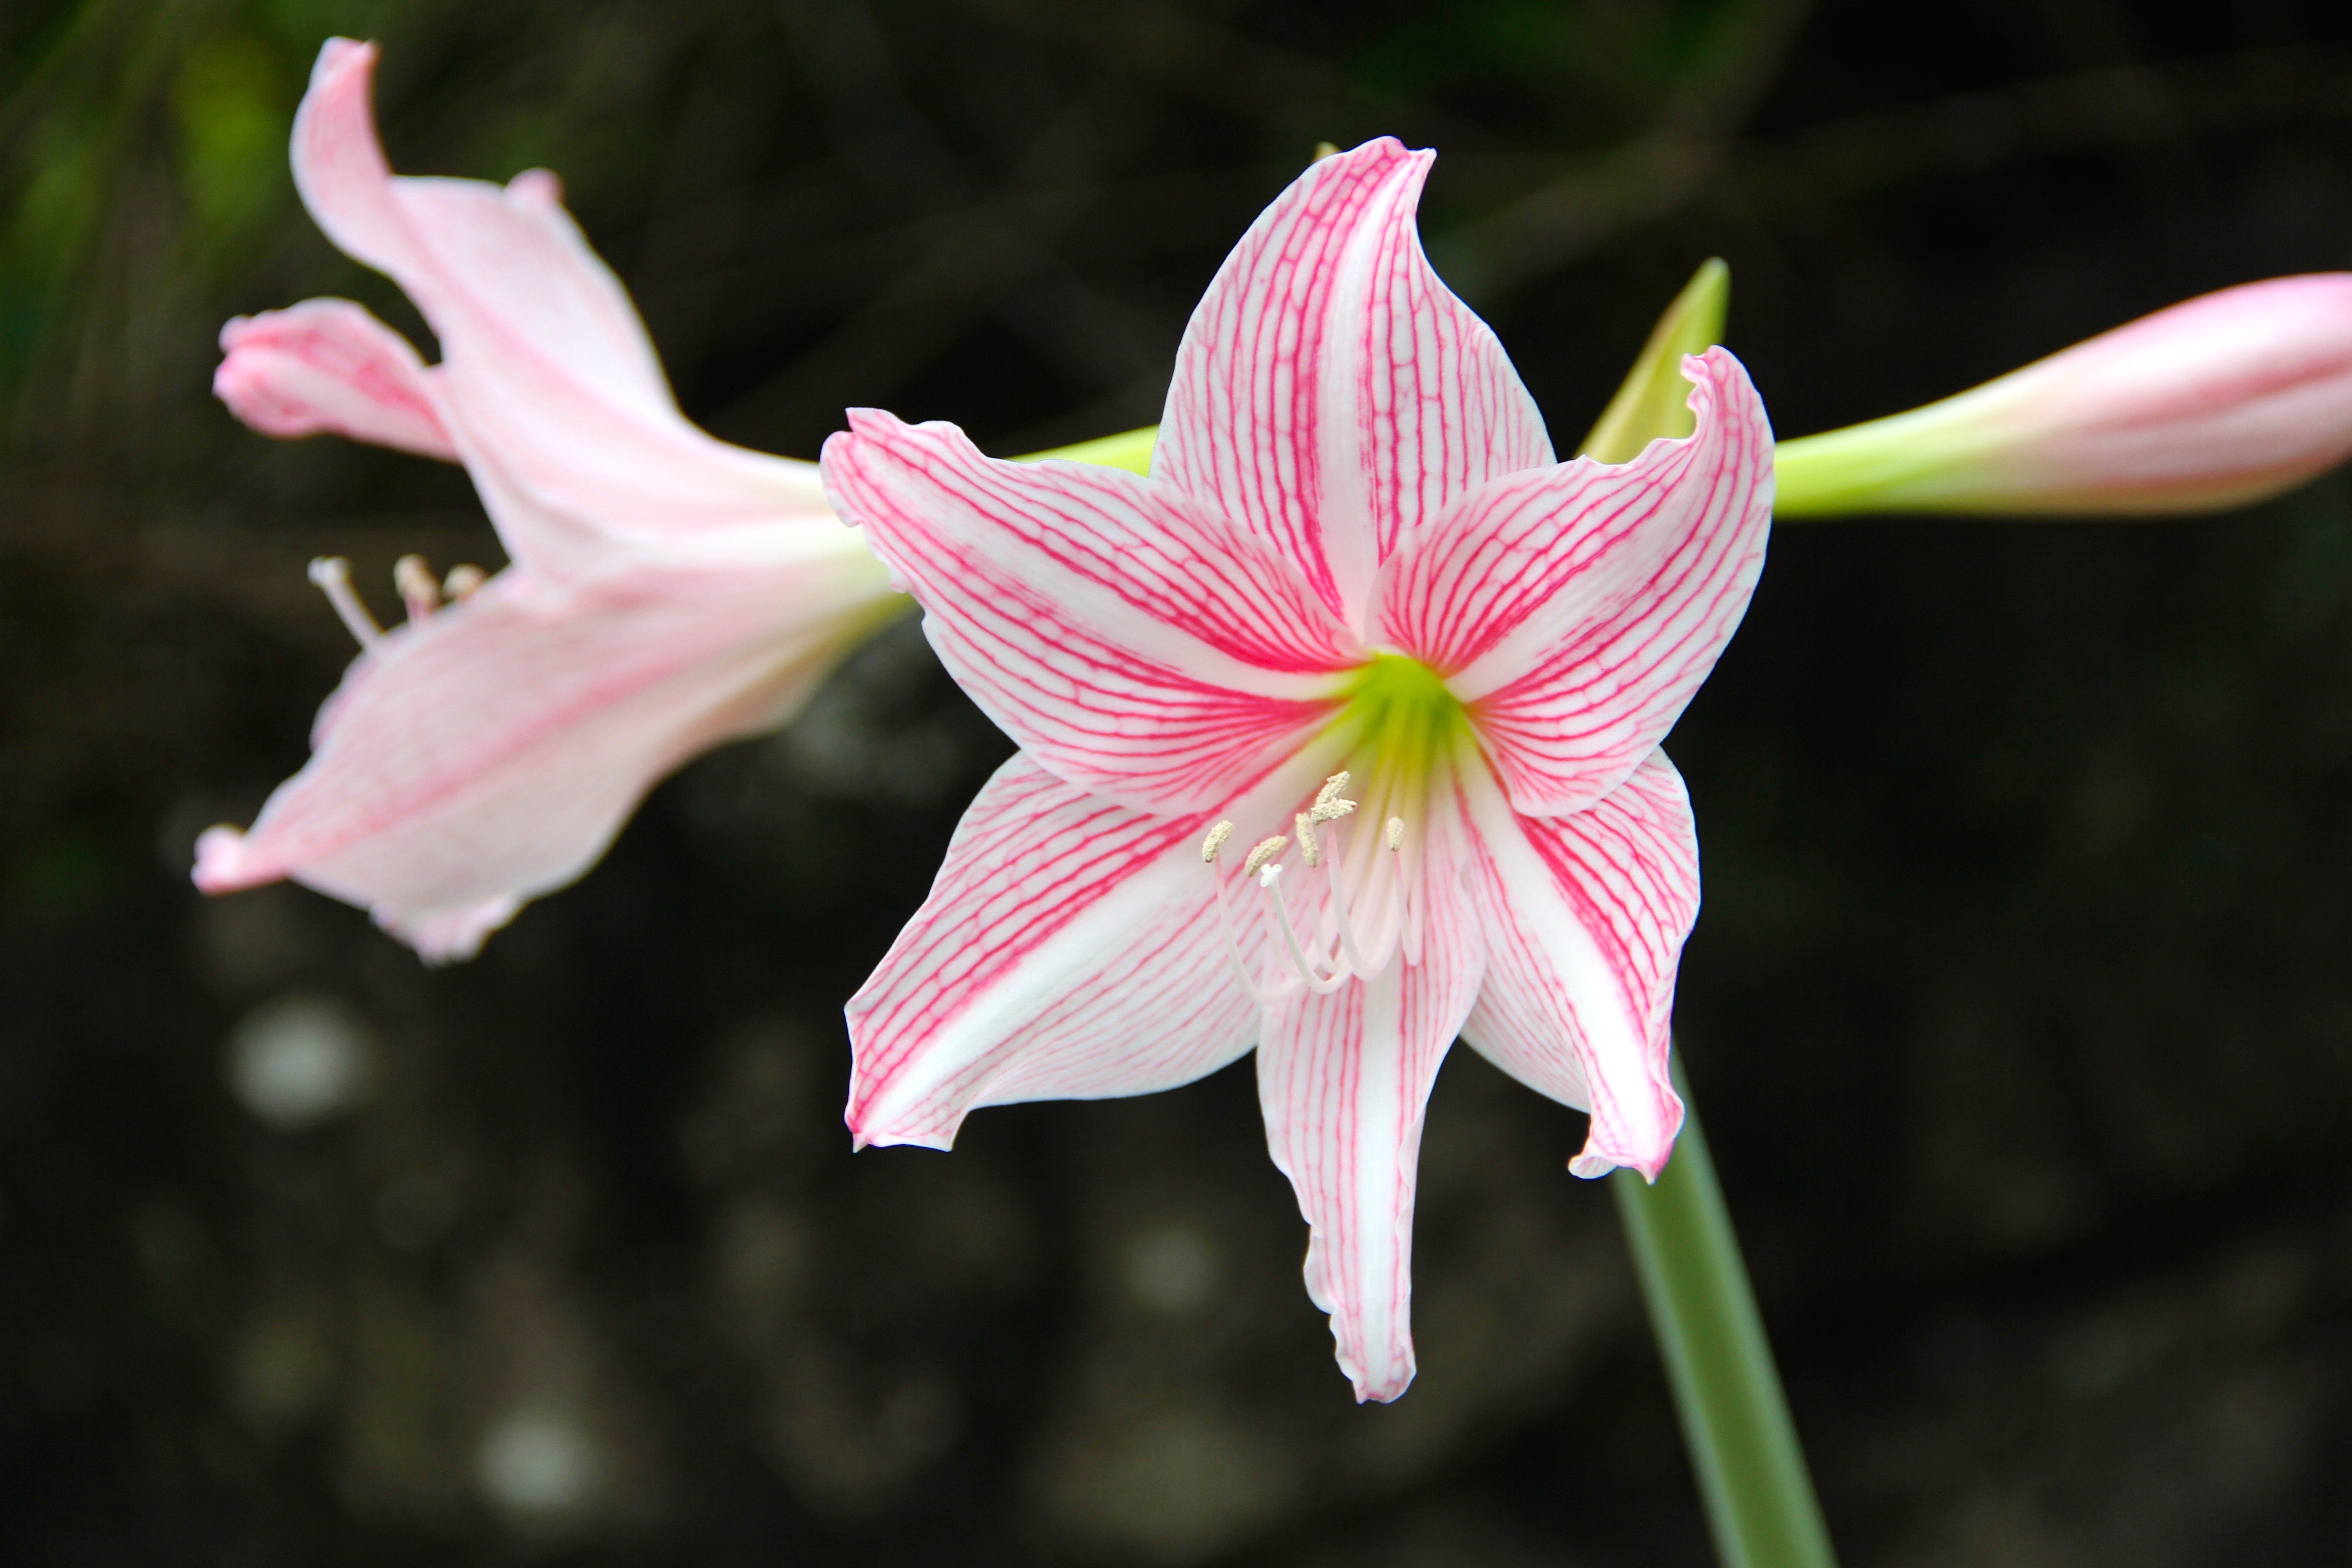
nature, blossom, plant, flower, petal, bloom, summer, botany, pink, flora, orchid, lily, macro photography, flowering plant, hippeastrum, plant stem, land plant, amaryllis belladonna